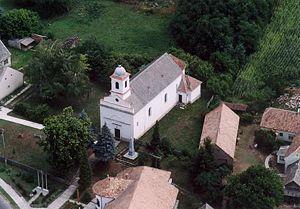
Görgeteg est un village et une commune du comitat de Somogy en Hongrie.